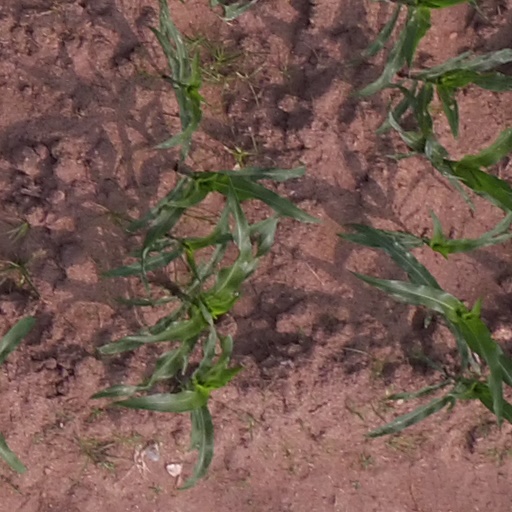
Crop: maize; corn